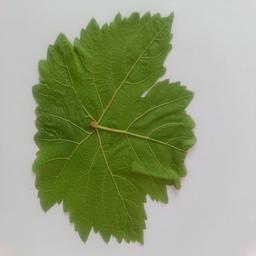
Label: Healthy Leaves